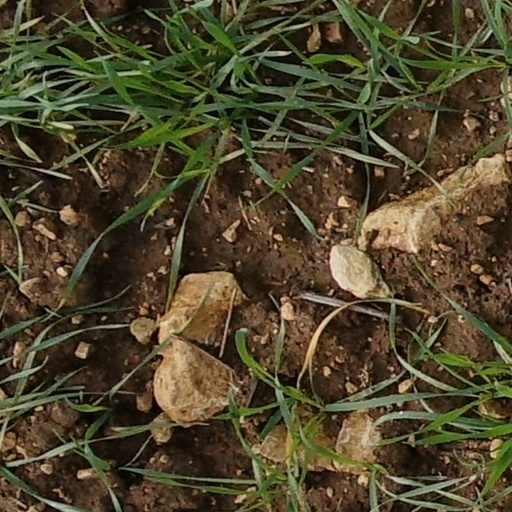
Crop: wheat